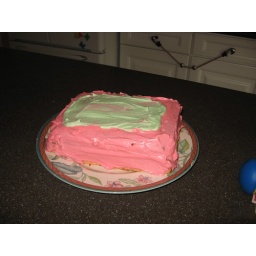
Orange creamsicle color on the inside, green and pink buttercream on the outside. Designed by Tino, constructed by yours truly.